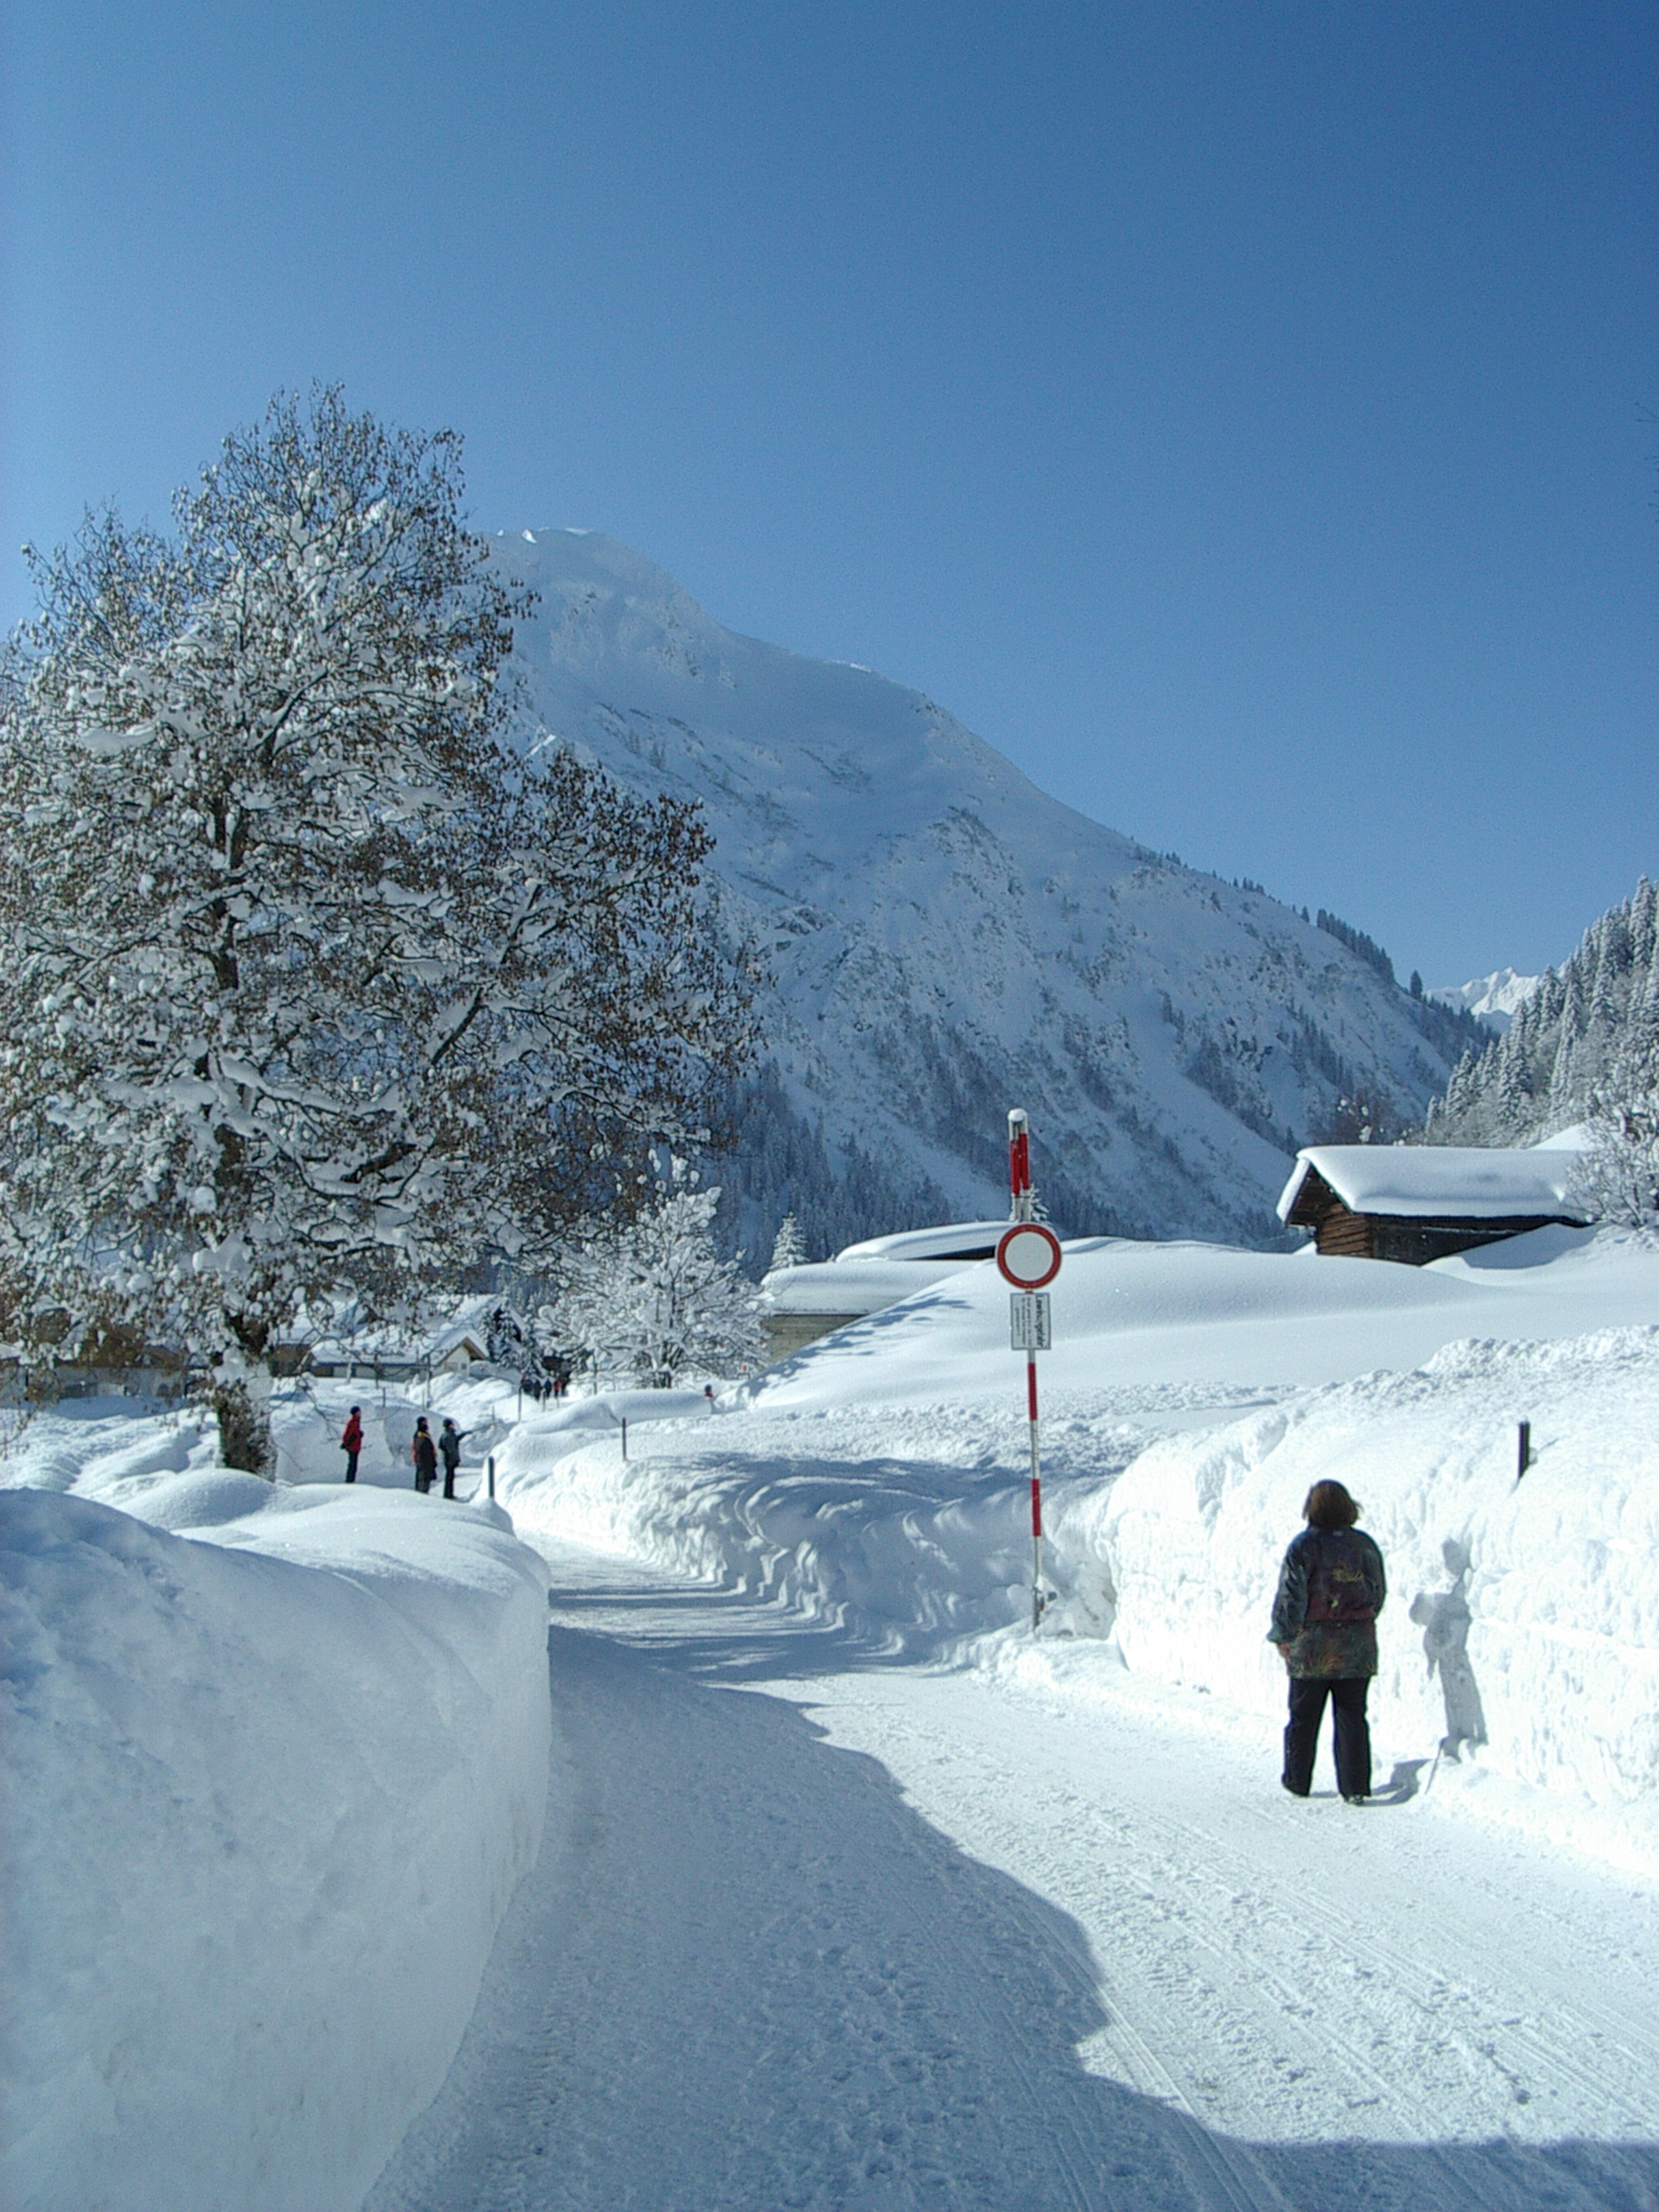
landscape, mountain, snow, winter, mountain range, weather, snowy, snowshoe, skiing, season, austria, winter sport, sports, alps, ski, footwear, piste, freezing, light and shadow, ski touring, snow magic, nordic skiing, ski mountaineering, mittelberg, ski equipment, lilli, geological phenomenon, h henweg